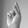
ASL letter: K